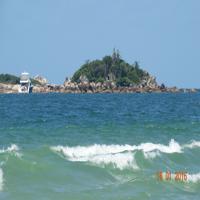
Weather: sun or clear